Public buses of Singapore

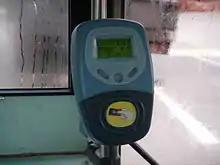
An older EZ-Link card reader on board an SMRT bus. EZ-Link contactless smart cards were first introduced in 2002

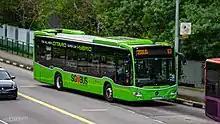
SBS Transit's Mercedes Benz O530 Citaro C2 Hybrid Trial Bus, introduced in 2020

By 1996, SBS had expanded far beyond public bus operations to include tourist transport (SBS Leisure), taxis (Citycab) and engineering works (SBS Engineering) to name a few. To better manage its business, SBS (1978) Limited was rebranded as DelGro Corporation while public bus services were now managed by a new subsidiary named SBS. This new company also won a tender in 1999 to operate the North East MRT line and the LRT systems in Sengkang and Punggol and was rebranded as SBS Transit in 2001 to reflect its multimodal nature. By 2003, Delgro Corporation merged with Comfort Group to form ComfortDelGro, one of the largest land transport operators in the world whose operations include Metroline in London and ComfortDelGro Australia. In 2001, TIBS was merged into SMRT Corporation and by 2004, the TIBS name was dropped by SMRT, with TIBS now being known as SMRT Buses.